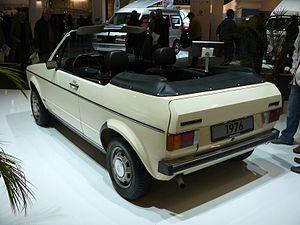
La Volkswagen Golf I est une automobile de la marque allemande Volkswagen, et est la première version de la série Golf.